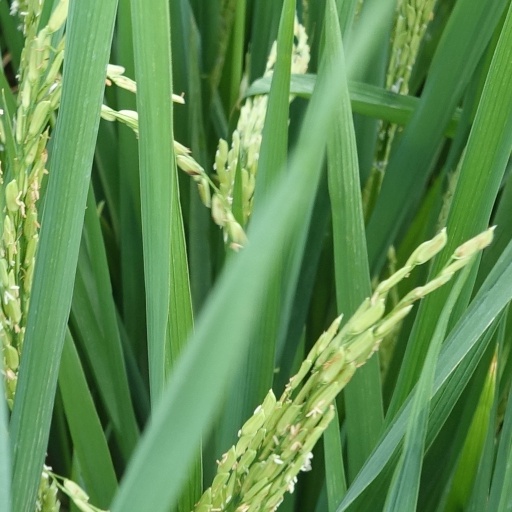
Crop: rice